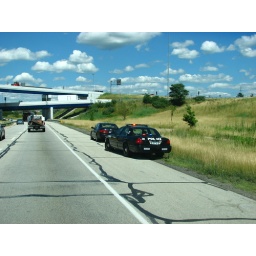
Euclid police unit 35 out with another vehicle spotted speeding by the OSP plane in the air